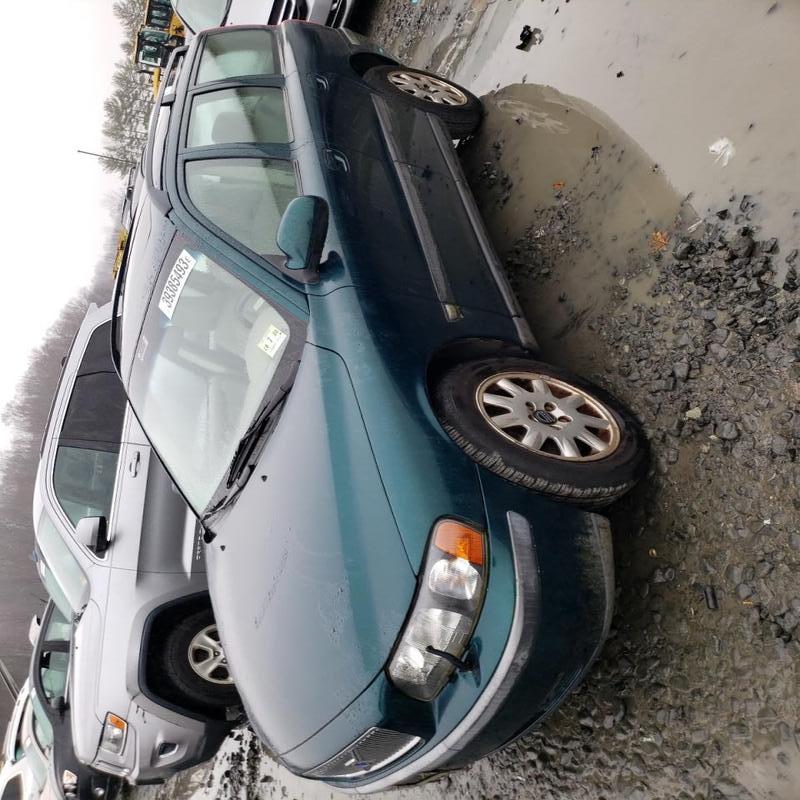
Aucun dommage détecté.
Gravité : aucun